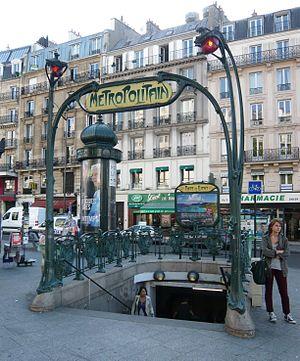
Edicule Guimard Métro Place de Clichy
Cet article recense les monuments historiques du 18ᵉ arrondissement de Paris, en France.
Cet article recense les monuments historiques du 9ᵉ arrondissement de Paris, en France.